HMAS Choules

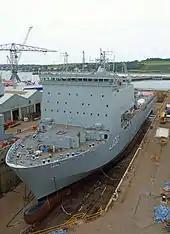
"Largs Bay" in Falmouth Docks during August 2011. Note that her new RAN pennant number has been painted on her hull.

Four months after entering service, an engine room fire resulted in steering and propulsion issues, requiring "Largs Bay" to be towed to Plymouth for repairs. In late November 2007, "Largs Bay" embarked 815 Naval Air Squadron 215 Flight and left home waters for the Caribbean to conduct counter-drug operations. She visited eleven islands including Barbados, Curaçao, Grand Turk, Martinique, Trinidad and also the USA. Three days after leaving Barbados "Largs Bay"s patrolling helicopter spotted a small fishing vessel stopped in the water and detained her after a pursuit; of cocaine were recovered, with an estimated £20 million European street value. She participated in Navy Days while in port at Curaçao, where several hundred people toured her.